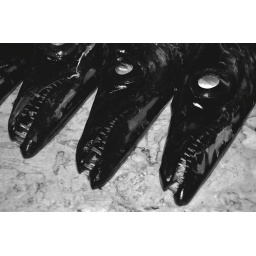
Scabbard fish - taste ok but look gruesome! Taken in Madeira fish market. Often cooked in fruit sauce, especially bananas.